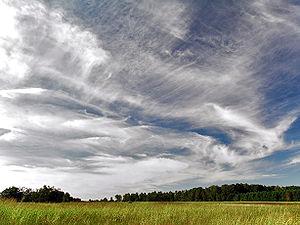
L’Atlas international des nuages est un ouvrage consacré aux nuages, publié pour la première fois en 1896.